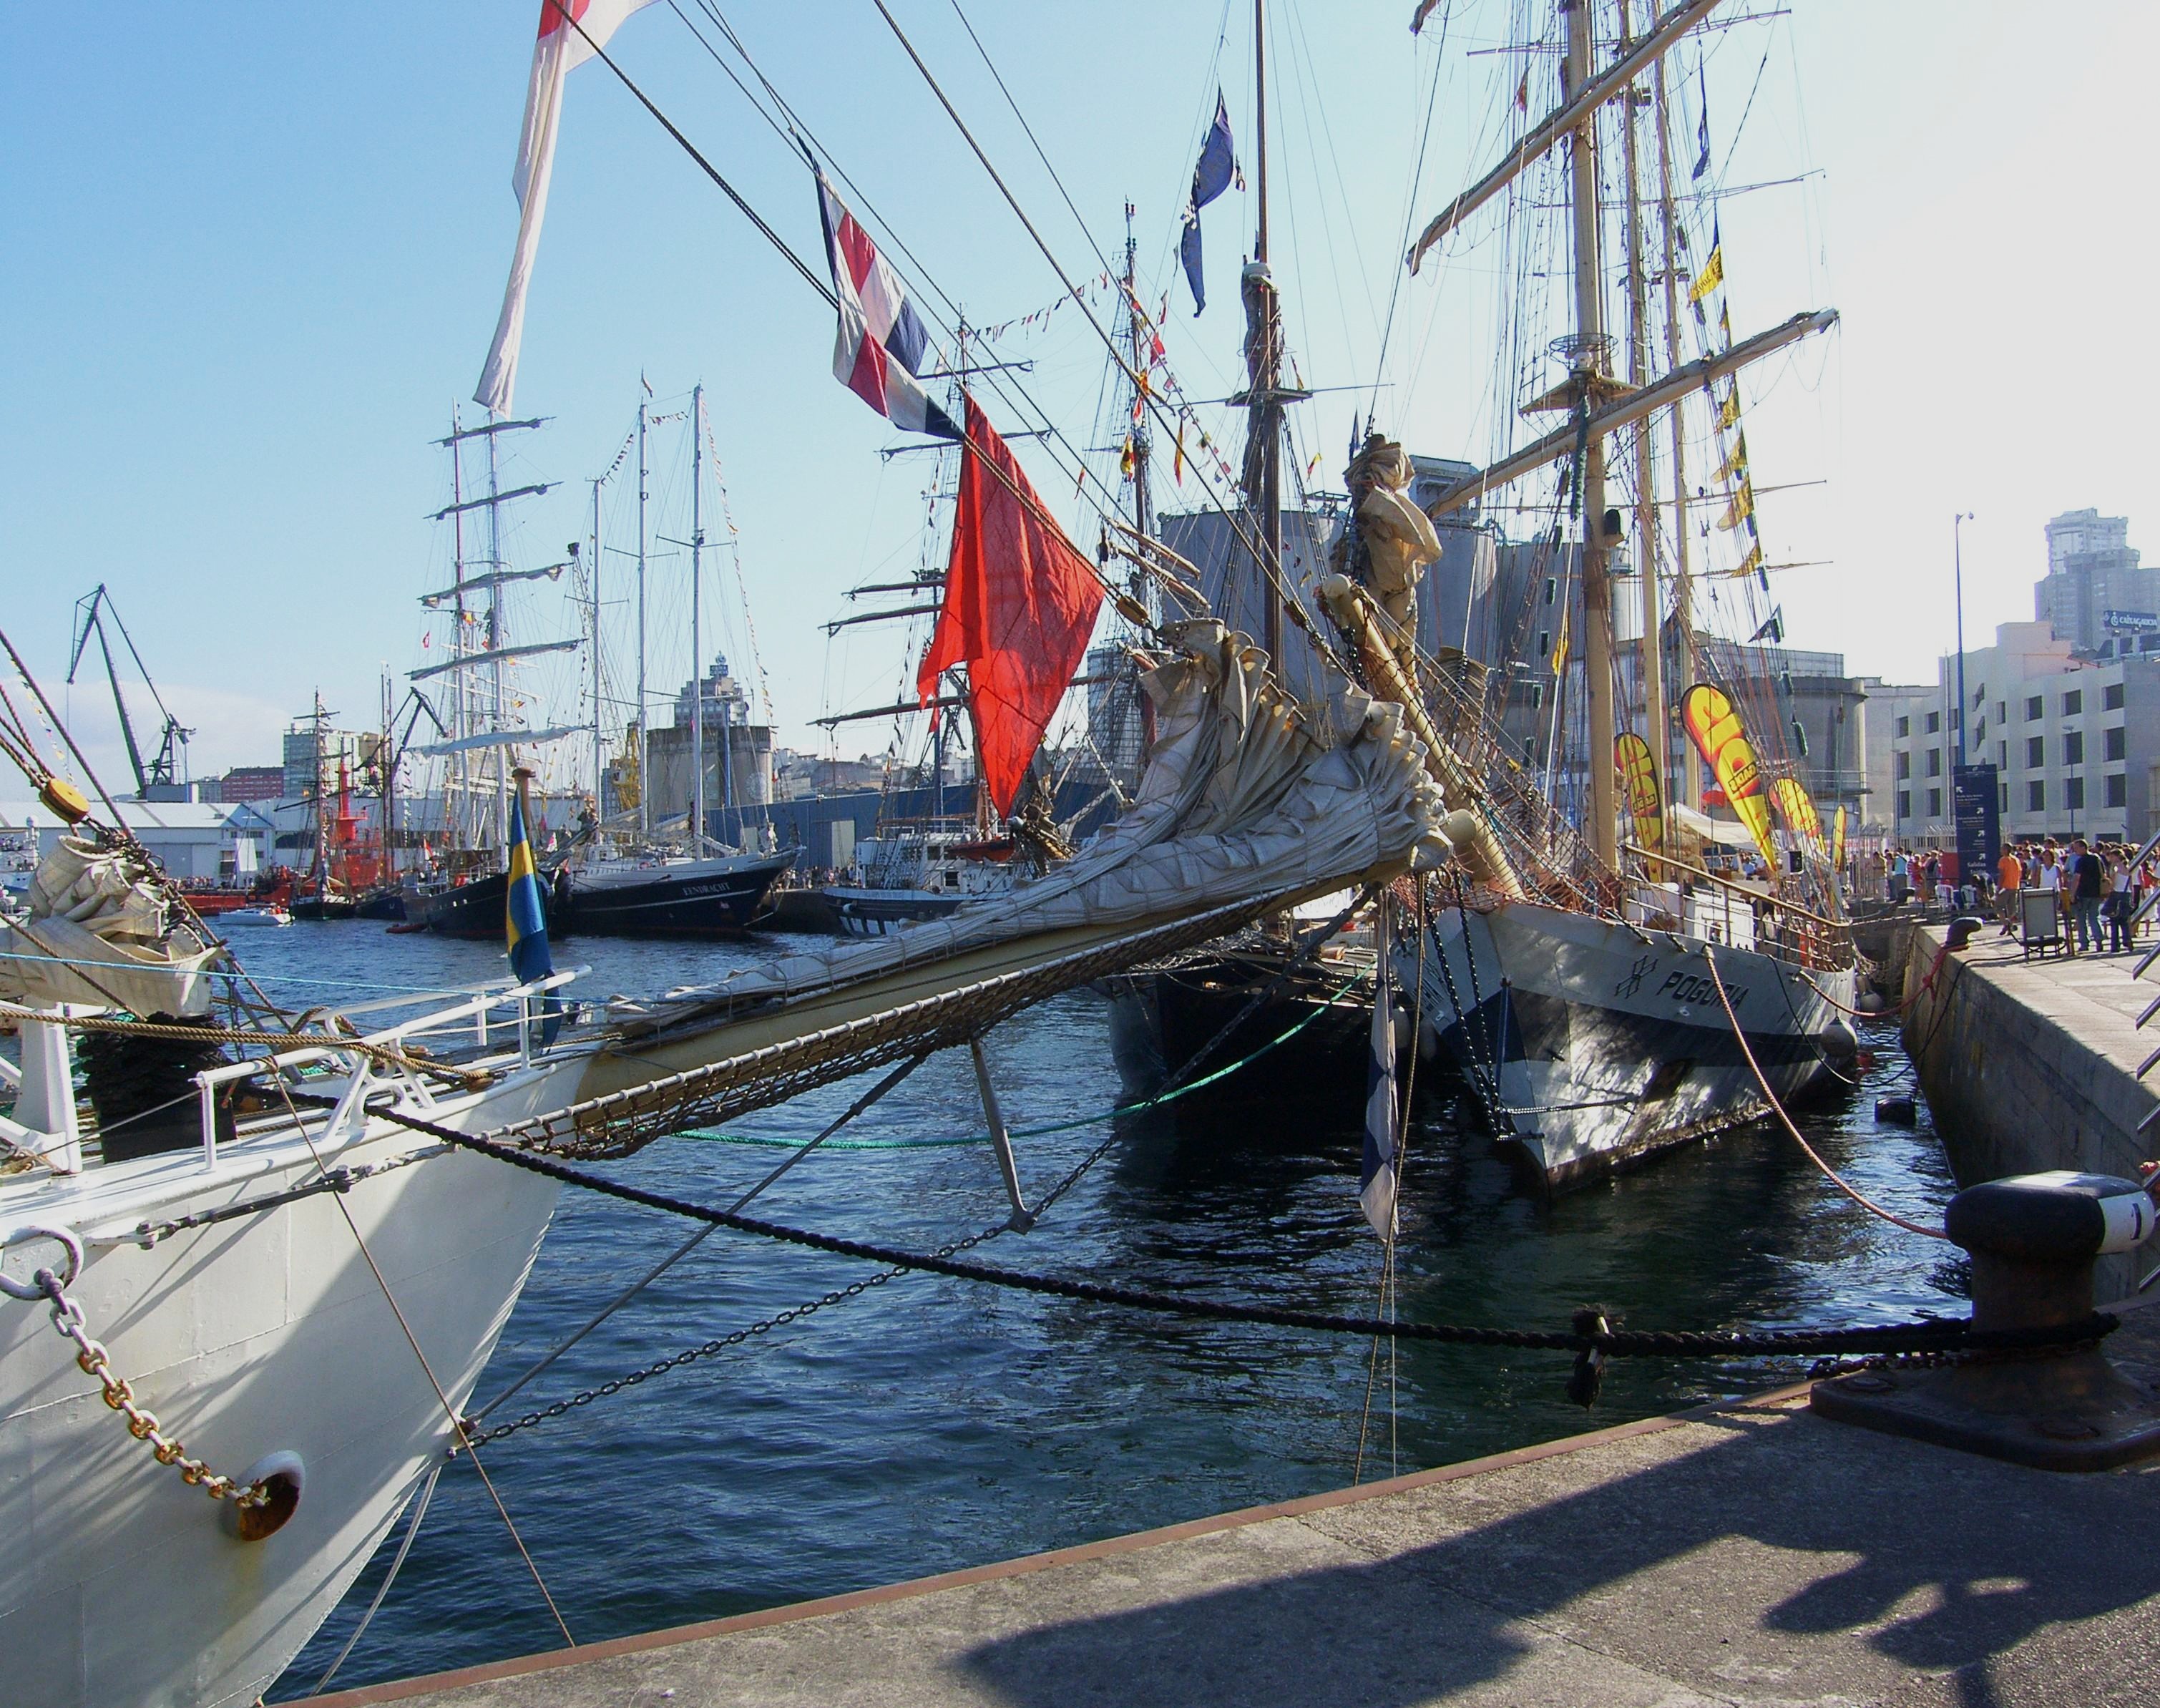
landscape, sea, dock, boat, ship, vehicle, mast, harbor, port, sailboat, la, infrastructure, sail, watercraft, schooner, windjammer, ggl1, sailing ship, fishing vessel, tall ship, galleon, caravel